Closer (film)

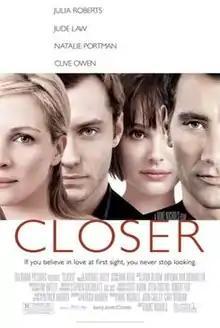
Theatrical release poster

Closer is a 2004 American romantic drama directed and produced by Mike Nichols and written by Patrick Marber, based on his award-winning 1997 play. It stars Julia Roberts, Jude Law, Natalie Portman, and Clive Owen. The film, like the play on which it is based, has been seen by some as a modern and tragic version of Wolfgang Amadeus Mozart and Lorenzo Da Ponte's 1790 opera "Così fan tutte", with references to the opera in both the plot and the soundtrack. Owen starred in the play as Dan, the role played by Law in the film.